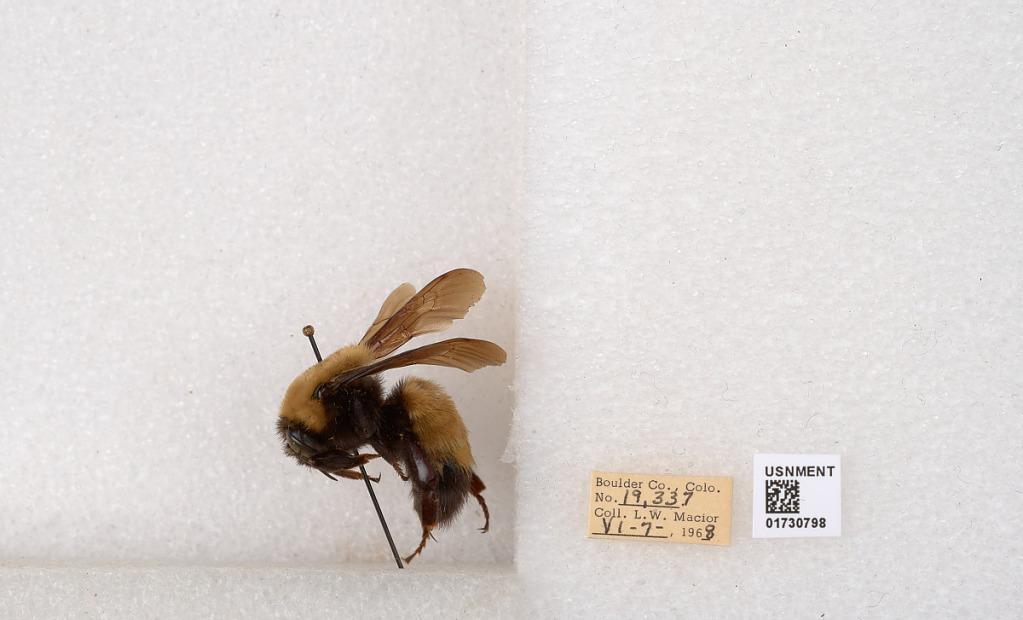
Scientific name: Bombus (Bombus) nevadensis Cresson
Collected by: L. Macior
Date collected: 1968-6-7
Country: United States
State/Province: Colorado
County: Boulder
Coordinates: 40.0925, -105.358